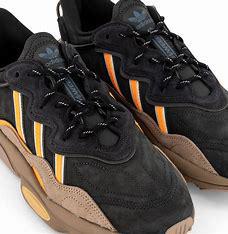
Brand: Adidas
Model: Ozweego